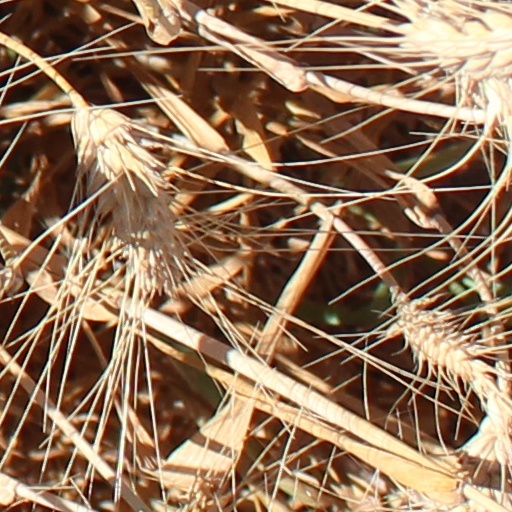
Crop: wheat